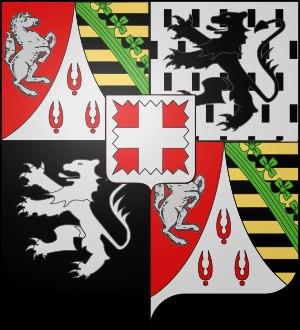
Le château de Pierre Scize, également appelé château de Pierre Encise, aujourd'hui disparu, était situé sur la commune de Lyon, dans l'actuelle métropole de Lyon.